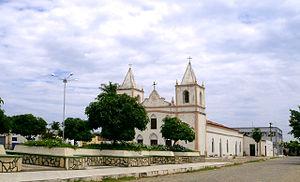
Carinhanha est une municipalité brésilienne de l'État de Bahia et la Microrégion de Bom Jesus da Lapa.